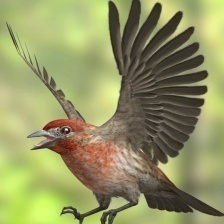
Species: HOUSE FINCH
Scientific name: HAEMORHOUS MEXICANUS
ImageNet parent category: house_finch